A477 road

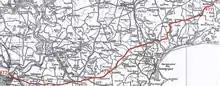
Original route of the A477 between Pembroke Dock and Red Roses(1923)

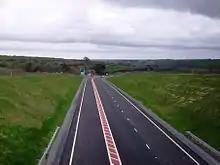
Red Roses bypass - looking west

A route from St Clears to Pembroke Dock was first surveyed by Thomas Telford in 1826, as part of a review of the route of the mail service from London to Ireland that at the time went via the docks at Milford Haven. A decision was taken in 1827 to move the mail port from Milford Haven to Hobbs Point in Pembroke Dock, and to pursue the access route from St Clears to Pembroke Dock. By 1830, a section of the road between the villages of Llanddowror and Red Roses had been completed. A levy on mail passing through Milford was introduced by the Postage Act 1836, to be used to fund the new route. The full route was completed in 1839, running from St Clears via Llanddowror, Red Roses, Llanteg, Begelly and Carew to Pembroke Dock.